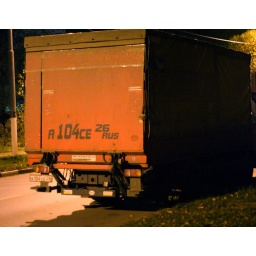
Great orange truck under the lights of the street lamps. It looks so old and industrial. It looks great :)